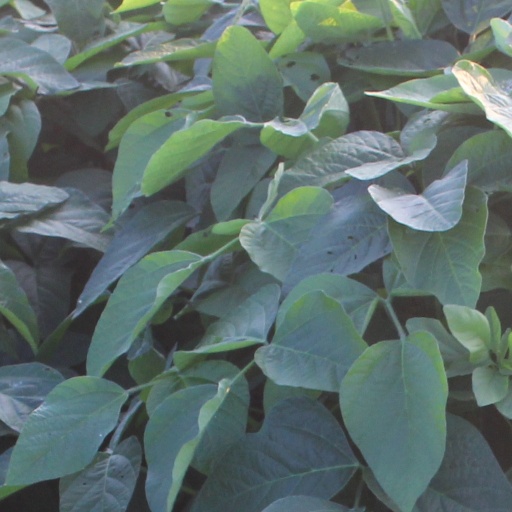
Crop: soybean